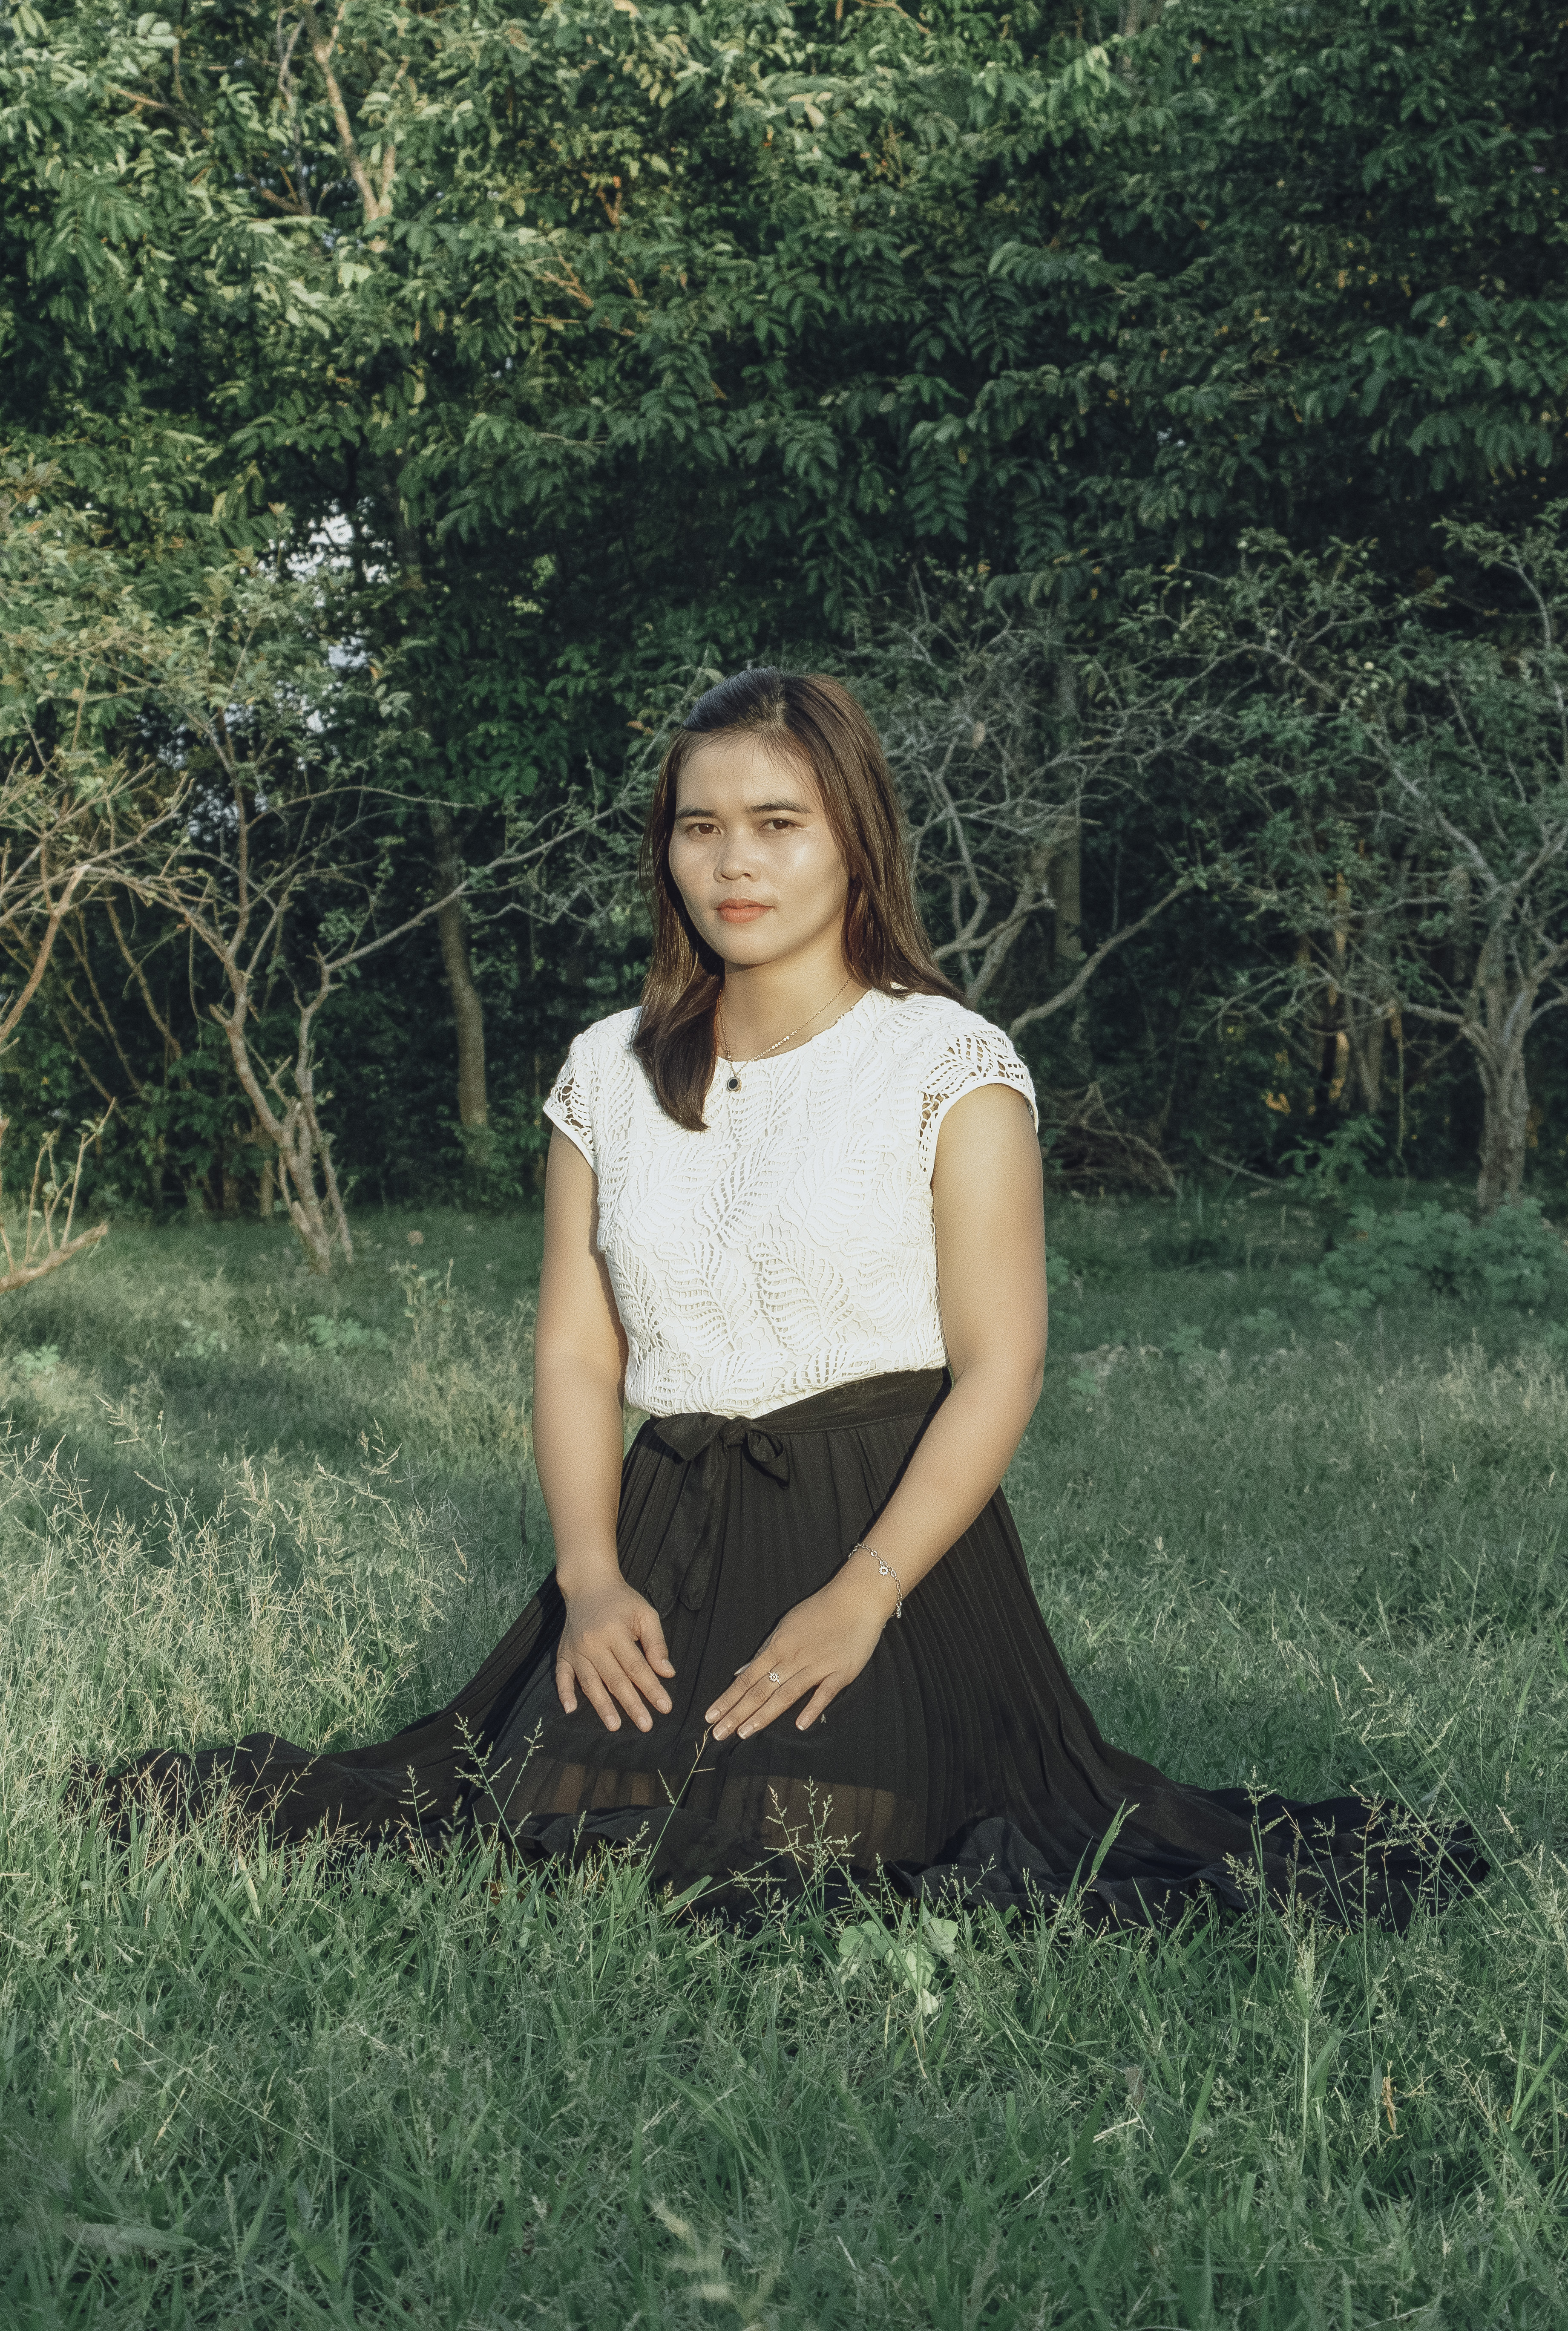
wedding, girl, couple, beauty, street, woman, girls, plant, nature, branch, flash photography, sleeve, People in nature, happy, tree, sunlight, wood, fawn, grass, knee, grassland, Tints and shades, meadow, thigh, forest, trunk, long hair, formal wear, blond, human leg, sitting, brown hair, eyewear, woodland, t shirt, landscape, shadow, vintage clothing, necklace, portrait photography, field, monochrome, pasture, portrait, photo shoot